7th Infantry Division (United States)

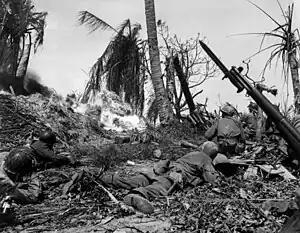
7th Infantry Division soldiers attack a blockhouse during the Battle of Kwajalein.

After the campaign, the division moved to Hawaii where it trained in new amphibious assault techniques on the island of Maui, before returning to Schofield Barracks on Oahu for brief leave. It was reassigned to V Amphibious Corps, a US Marine Corps command. The division left Pearl Harbor on 22 January 1944, for an offensive on Japanese territory. On 30 January 1944, the division landed on islands in the Kwajalein Atoll in conjunction with the 4th Marine Division, code named Operation Flintlock. The 7th Division landed on the namesake island while the 4th Marine Division forces struck the outlying islands of Roi and Namur. The division made landfall on the western beaches of the island at 09:30 on 1 February. It advanced halfway through the island by nightfall the next day, and reached the eastern shore at 1335 hours on 4 February, having wrested the island from the Japanese. The victory put V Amphibious Corps in control of all 47 islands in the atoll. The 7th Infantry Division suffered 176 killed and 767 wounded. On 7 February, the division departed the atoll and returned to Schofield Barracks.